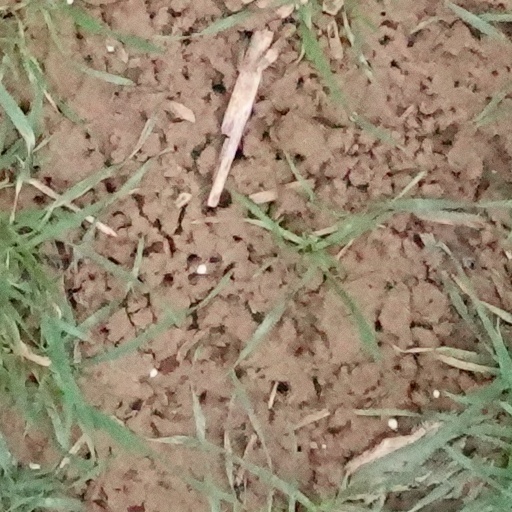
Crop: wheat